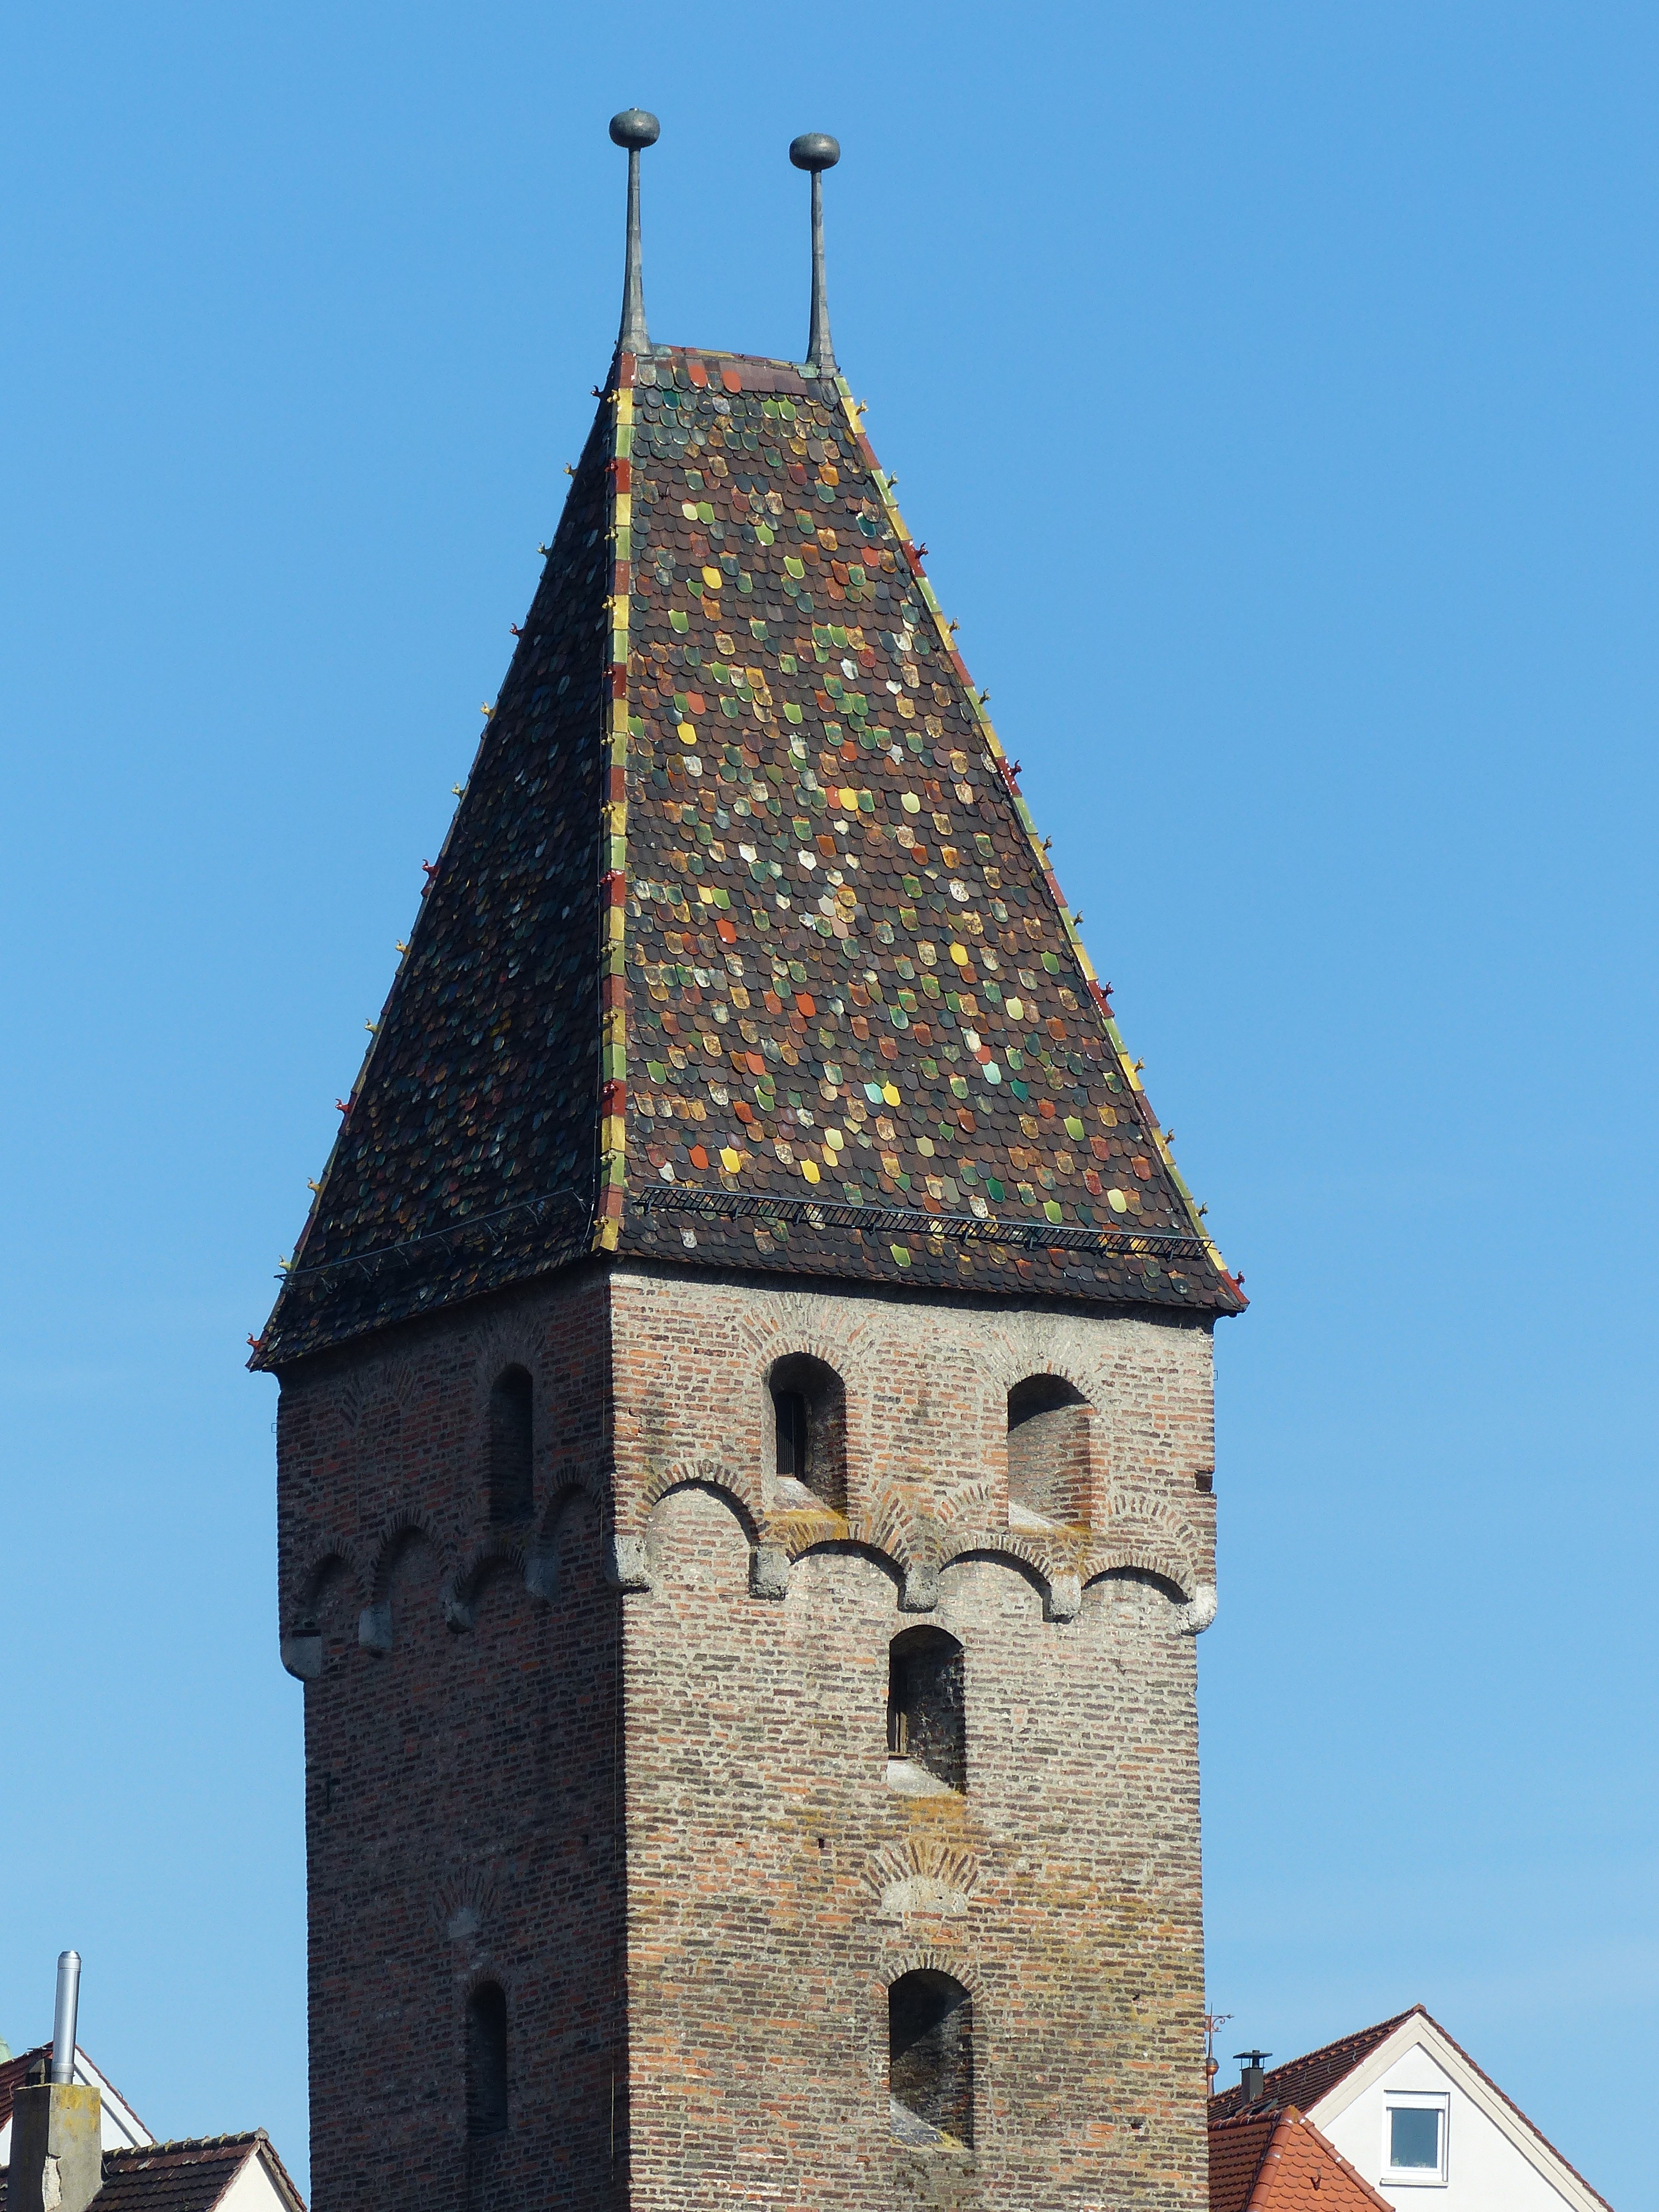
light, roof, building, tower, color, church, chapel, colorful, brick, place of worship, clock tower, bell tower, spire, steeple, masonry, ulm, brick tower, historic site, metzgerturm, hipped roof